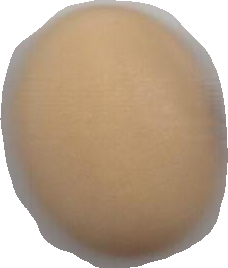
Variety: Anjasmoro